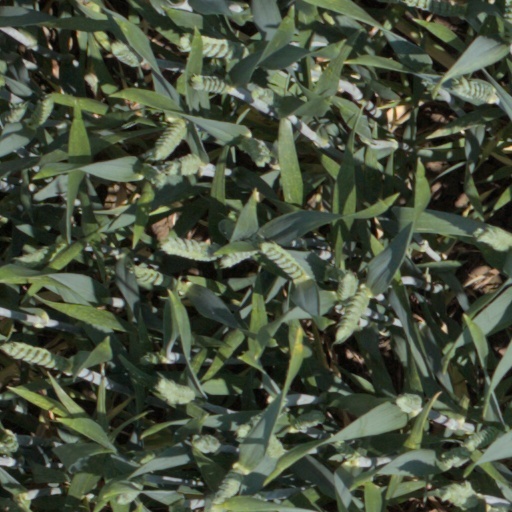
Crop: wheat